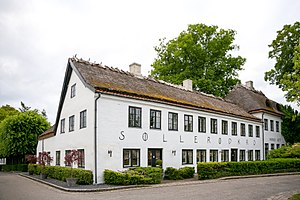
Søllerød Kro
Søllerød Kro i 2015.
Søllerød Kro er en restaurant, som er grundlagt i 1677. Restauranten ligger i den gamle del af Søllerød i Nordsjælland, og den har en stjerne i Michelin-guiden, hvilket den har haft siden 2007.